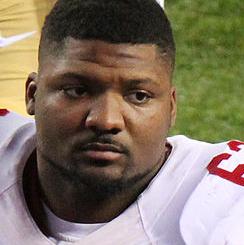
Age: 23